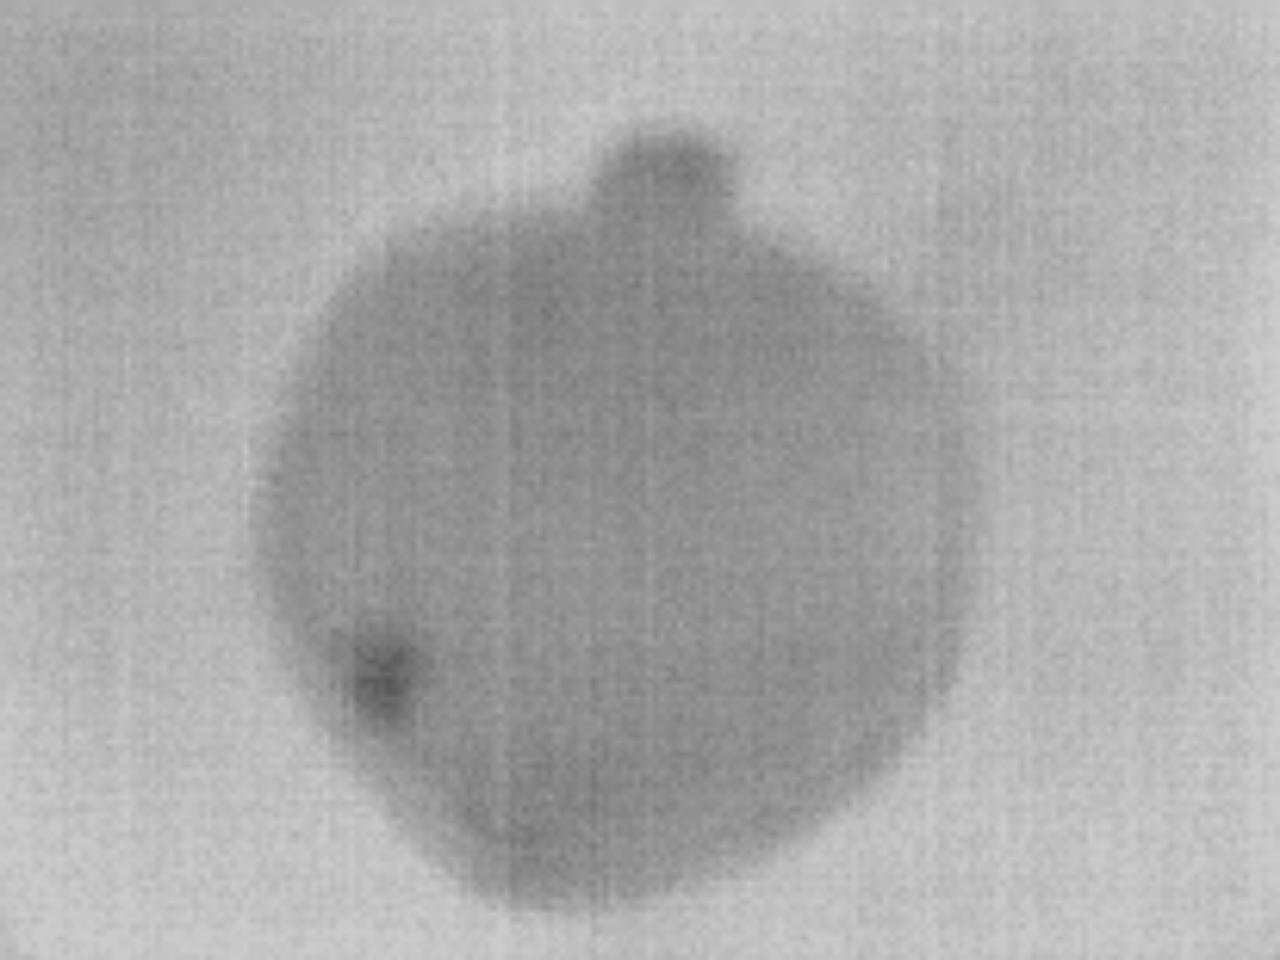
Label: Minor Defect